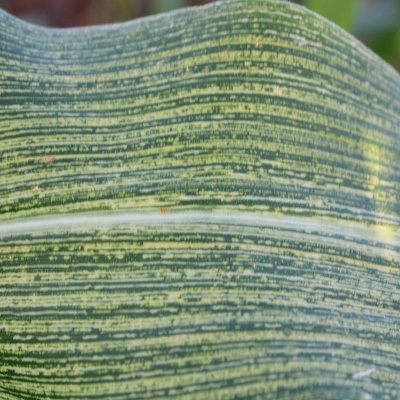
Crop: Maize
Condition: streak virus